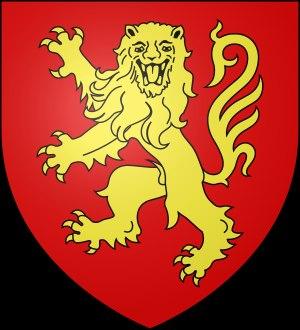
La Maison de Sévérac est une famille française noble d'extraction, originaire du château de Sévérac à Sévérac dans le Rouergue, qui s'est fondue au XVIᵉ siècle dans la famille de Caylus.
Liste des vicomtes de Carlat, puis de comtes de Carladès, principauté féodale située au sud de l'Auvergne.
Millau est une commune française, sous-préfecture du département de l'Aveyron, en région Occitanie. Située à 70 km au sud-est de Rodez, et à 111 km de Montpellier, elle fait partie de l'ancienne province du Rouergue.
Les comtes de Rodez ne doivent pas être confondus avec les comtes de Rouergue.
- Originaire de Creissels ou Creyssel nom ancien commune française de l’Aveyron -
Le rouergat est un sous-dialecte de l'occitan languedocien.
Le comté de Rodez est un fief faisant partie de l'ancienne province du Rouergue, aujourd'hui en Aveyron, et dont la capitale est Rodez.